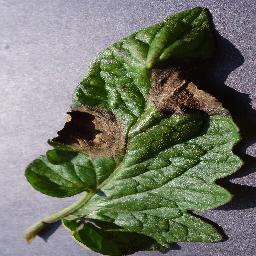
Label: Tomato___Late_blight